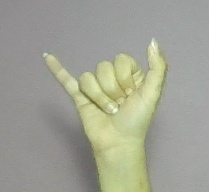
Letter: ya